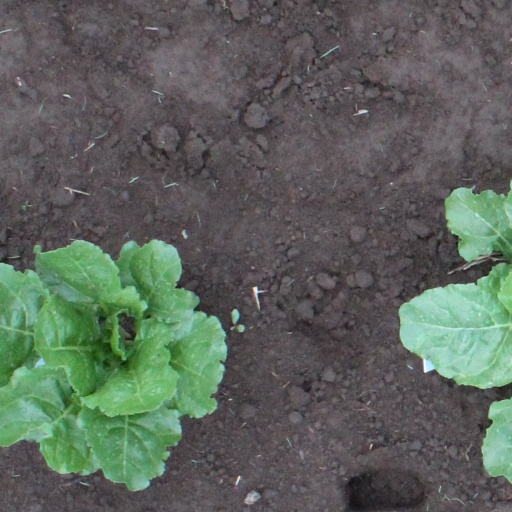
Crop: sugar beet